Zapatoca

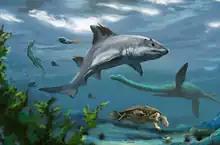
"Strophodus" and other animals from Rosablanca Formation

Fossils of Early Cretaceous animals from the Valanginian-Hauterivian Rosablanca Formation were collected near Zapatoca. Fossil material include fishes, particularly pycnodonts and hybodontiform "Strophodus", ichthyosaurs, elasmosaurids. Remains of turtles, including "Notoemys zapatocaensis", possible ornithocheirid pterosaurs and ammonite "Saynoceras verrucosum" also known from this location. There is also a report about metriorhynchoid crocodylomorph from these deposits. During the Valanginian and Hauterivian ages, here was a shallow sea where hybodontiforms and pycnodontiforms played an important trophic role as shell-crushing predators.